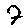
Label: 7